The Beatles: The Biography

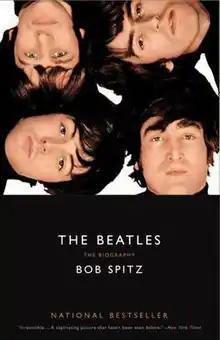

The Beatles: The Biography is a 2005 biography of the 1960s rock band The Beatles written by Bob Spitz. It was first published by Little, Brown and Company on November 1, 2005.